10th Airborne Command and Control Squadron

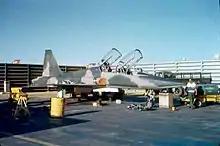
F-5B at Bien Hoa AB

The 10th Fighter Squadron, Commando was activated at Bien Hoa Air Base, South Vietnam in April 1967 to operate the Northrop F-5 Freedom Fighter in combat missions. Tactical Air Command had organized the Tactical Fighter Squadron, Provisional, 4503d at Williams Air Force Base, Arizona to begin testing the F-5 under the name "Skoshi Tiger" on 22 July 1965, with pilots and maintenance personnel from the USAF Tactical Air Warfare Center. After conducting initial training and tests in the United States, the 4503d deployed a dozen of its fighters to Bien Hoa in October 1965, although the squadron officially remained at Williams until 10 March 1966. On 8 April, the provisional squadron was discontinued and its personnel and equipment were used to form the regular 10th Squadron.